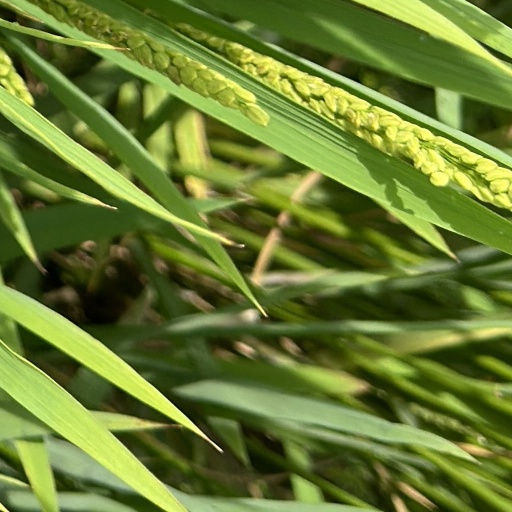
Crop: rice